MultiAir

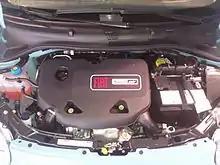
Fiat 875 cc two cylinder TwinAir engine featuring Multiair technology

MultiAir or Multiair is a hydraulically actuated variable valve timing (VVT) and variable valve lift (VVL) engine technology enabling "cylinder by cylinder, stroke by stroke" control of intake air directly via a gasoline engine's inlet valves. Developed by Fiat Powertrain Technologies, the technology addresses a primary engine inefficiency: pumping losses caused by restricting intake passage by the throttle plate that regulates air feeding the cylinders.